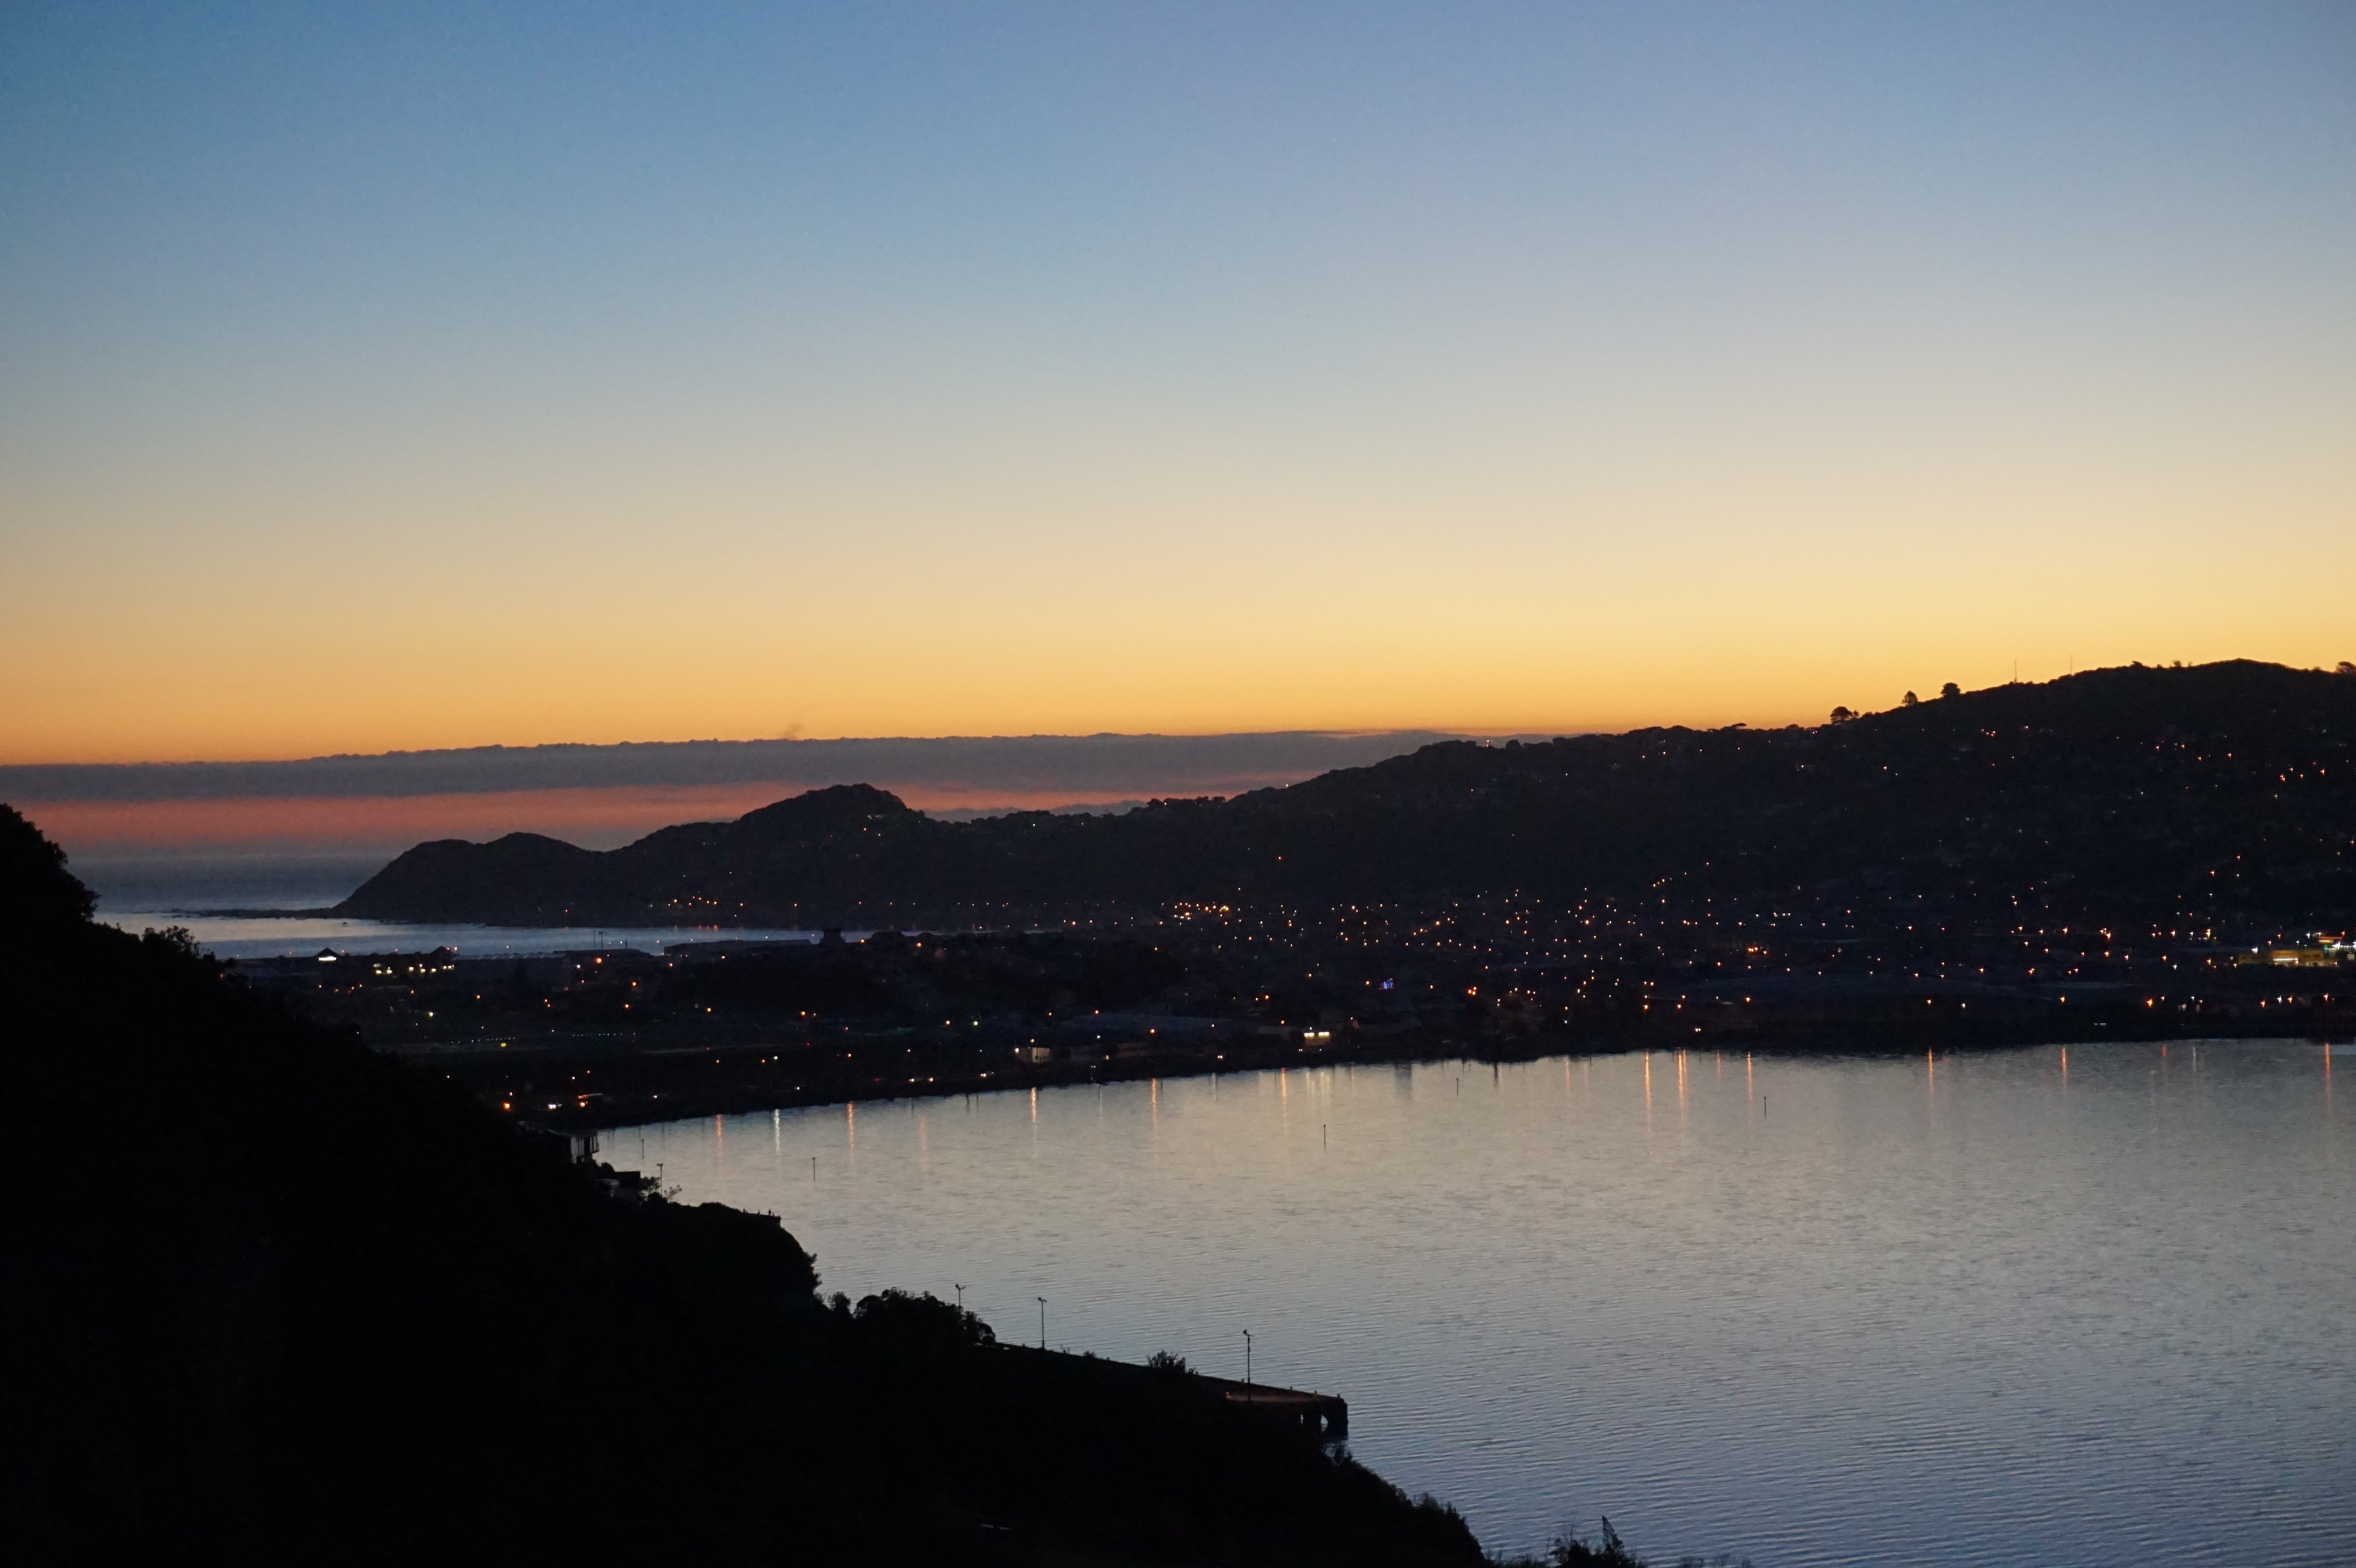
sea, coast, horizon, sun, sunrise, sunset, morning, lake, dawn, river, dusk, evening, reflection, bay, reservoir, body of water, loch, afterglow, atmospheric phenomenon